Xixi Campus, Zhejiang University

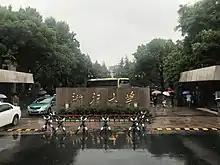
South gate of the campus in 2019

Xixi Campus (Traditional Chinese: 西溪校區, Simplified Chinese: 西溪校区), is an urban campus of Zhejiang University in Hangzhou.